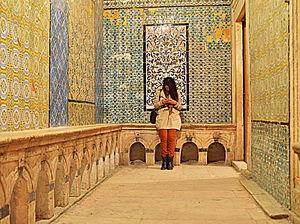
Médersa Bir Lahjar, Tunis
La médersa Bir Lahjar est l'une des médersas de la médina de Tunis. Elle est édifiée sous le règne du bey husseinite Ali Iᵉʳ Pacha.
En construction, un carreau, éventuellement suivi d'un nom de matière, désigne un élément carré ou parallélépipédique employé dans différents domaines. Les carreaux employés pour le pavement ou le carrelage sont des éléments en pierre naturelle ou artificielle. Les carreaux de céramique deviennent un support à l'ornementation prisé de beaucoup de cultures et de pays.